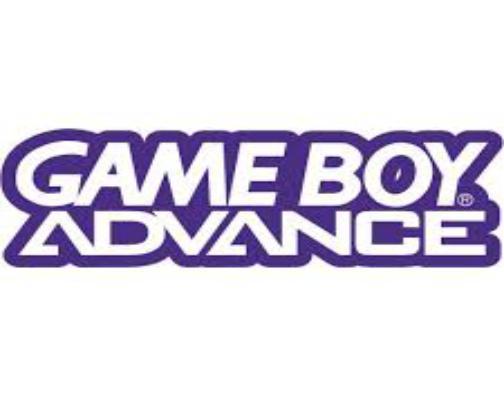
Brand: game boy
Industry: Electronic